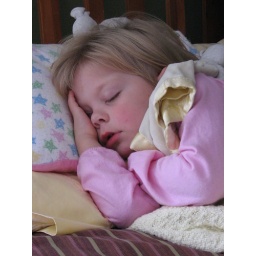
daddy's spot in bed is the most comfy! (seriously, i might try sleeping there tonight!)